Lothar Matthäus

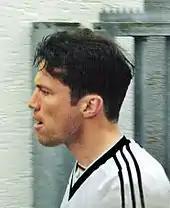
Matthäus has won more international caps than any German with 150 and went to nine major international tournaments, serving as captain of the 1990 World Cup champions.

Matthäus was first called up in 1980 to the West German squad that won the UEFA Euro 1980 in Italy, debuting against the Netherlands on 14 June at the tournament. He also played two games at the 1982 FIFA World Cup in Spain; he was brought on as a substitute in group stage games against Chile and the infamous Disgrace of Gijón game versus Austria, which West Germany won 1–0, allowing both teams to advance from their group. West Germany reached the final, losing to Italy at the Santiago Bernabéu Stadium in Madrid 3–1.